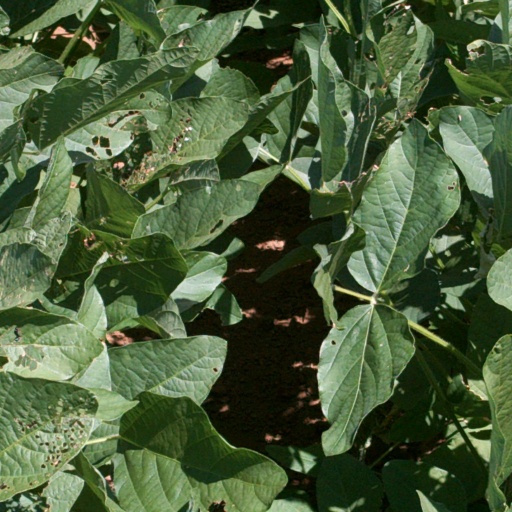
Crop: soybean